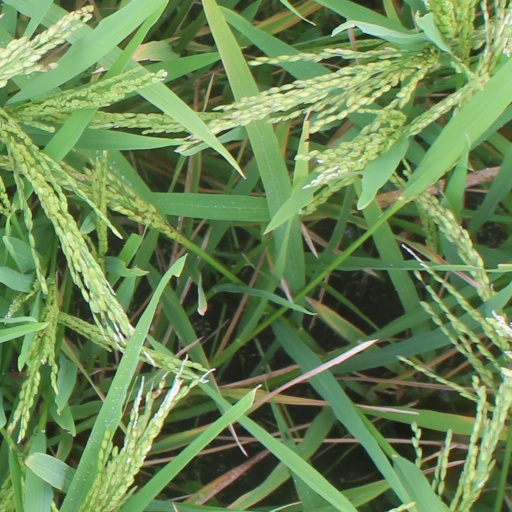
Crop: rice